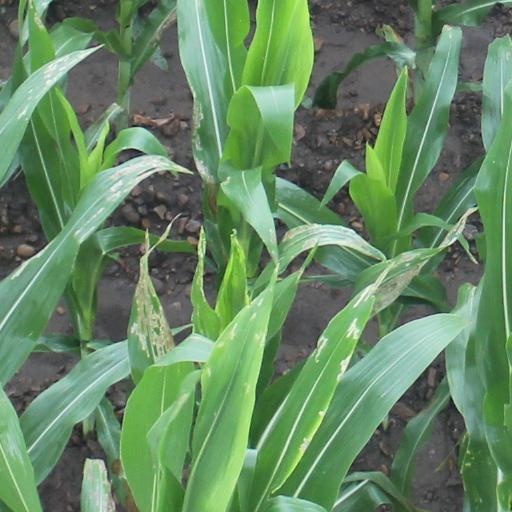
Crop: maize; corn